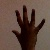
The image shows a hand gesture representing the number 5 in Indian Sign Language.